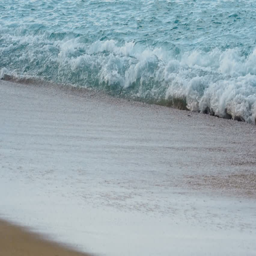
waves on a sandy beach .